Tasiujaq (Baffin Bay)

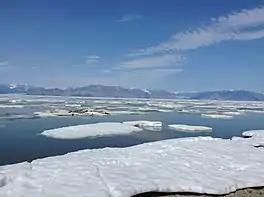
Tasiujaq and Bylot Island seen from Pond Inlet in July 2022

Tasiujaq (Inuktitut syllabics: ᑕᓯᐅᔭᖅ) formerly Eclipse Sound is a natural waterway through the Arctic Archipelago within the Qikiqtaaluk Region, Nunavut, Canada. It separates Bylot Island (to the north) from Baffin Island (to the south). To the east, it opens into Baffin Bay via Pond Inlet, and to the north-west into the Navy Board Inlet.